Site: brandenburg
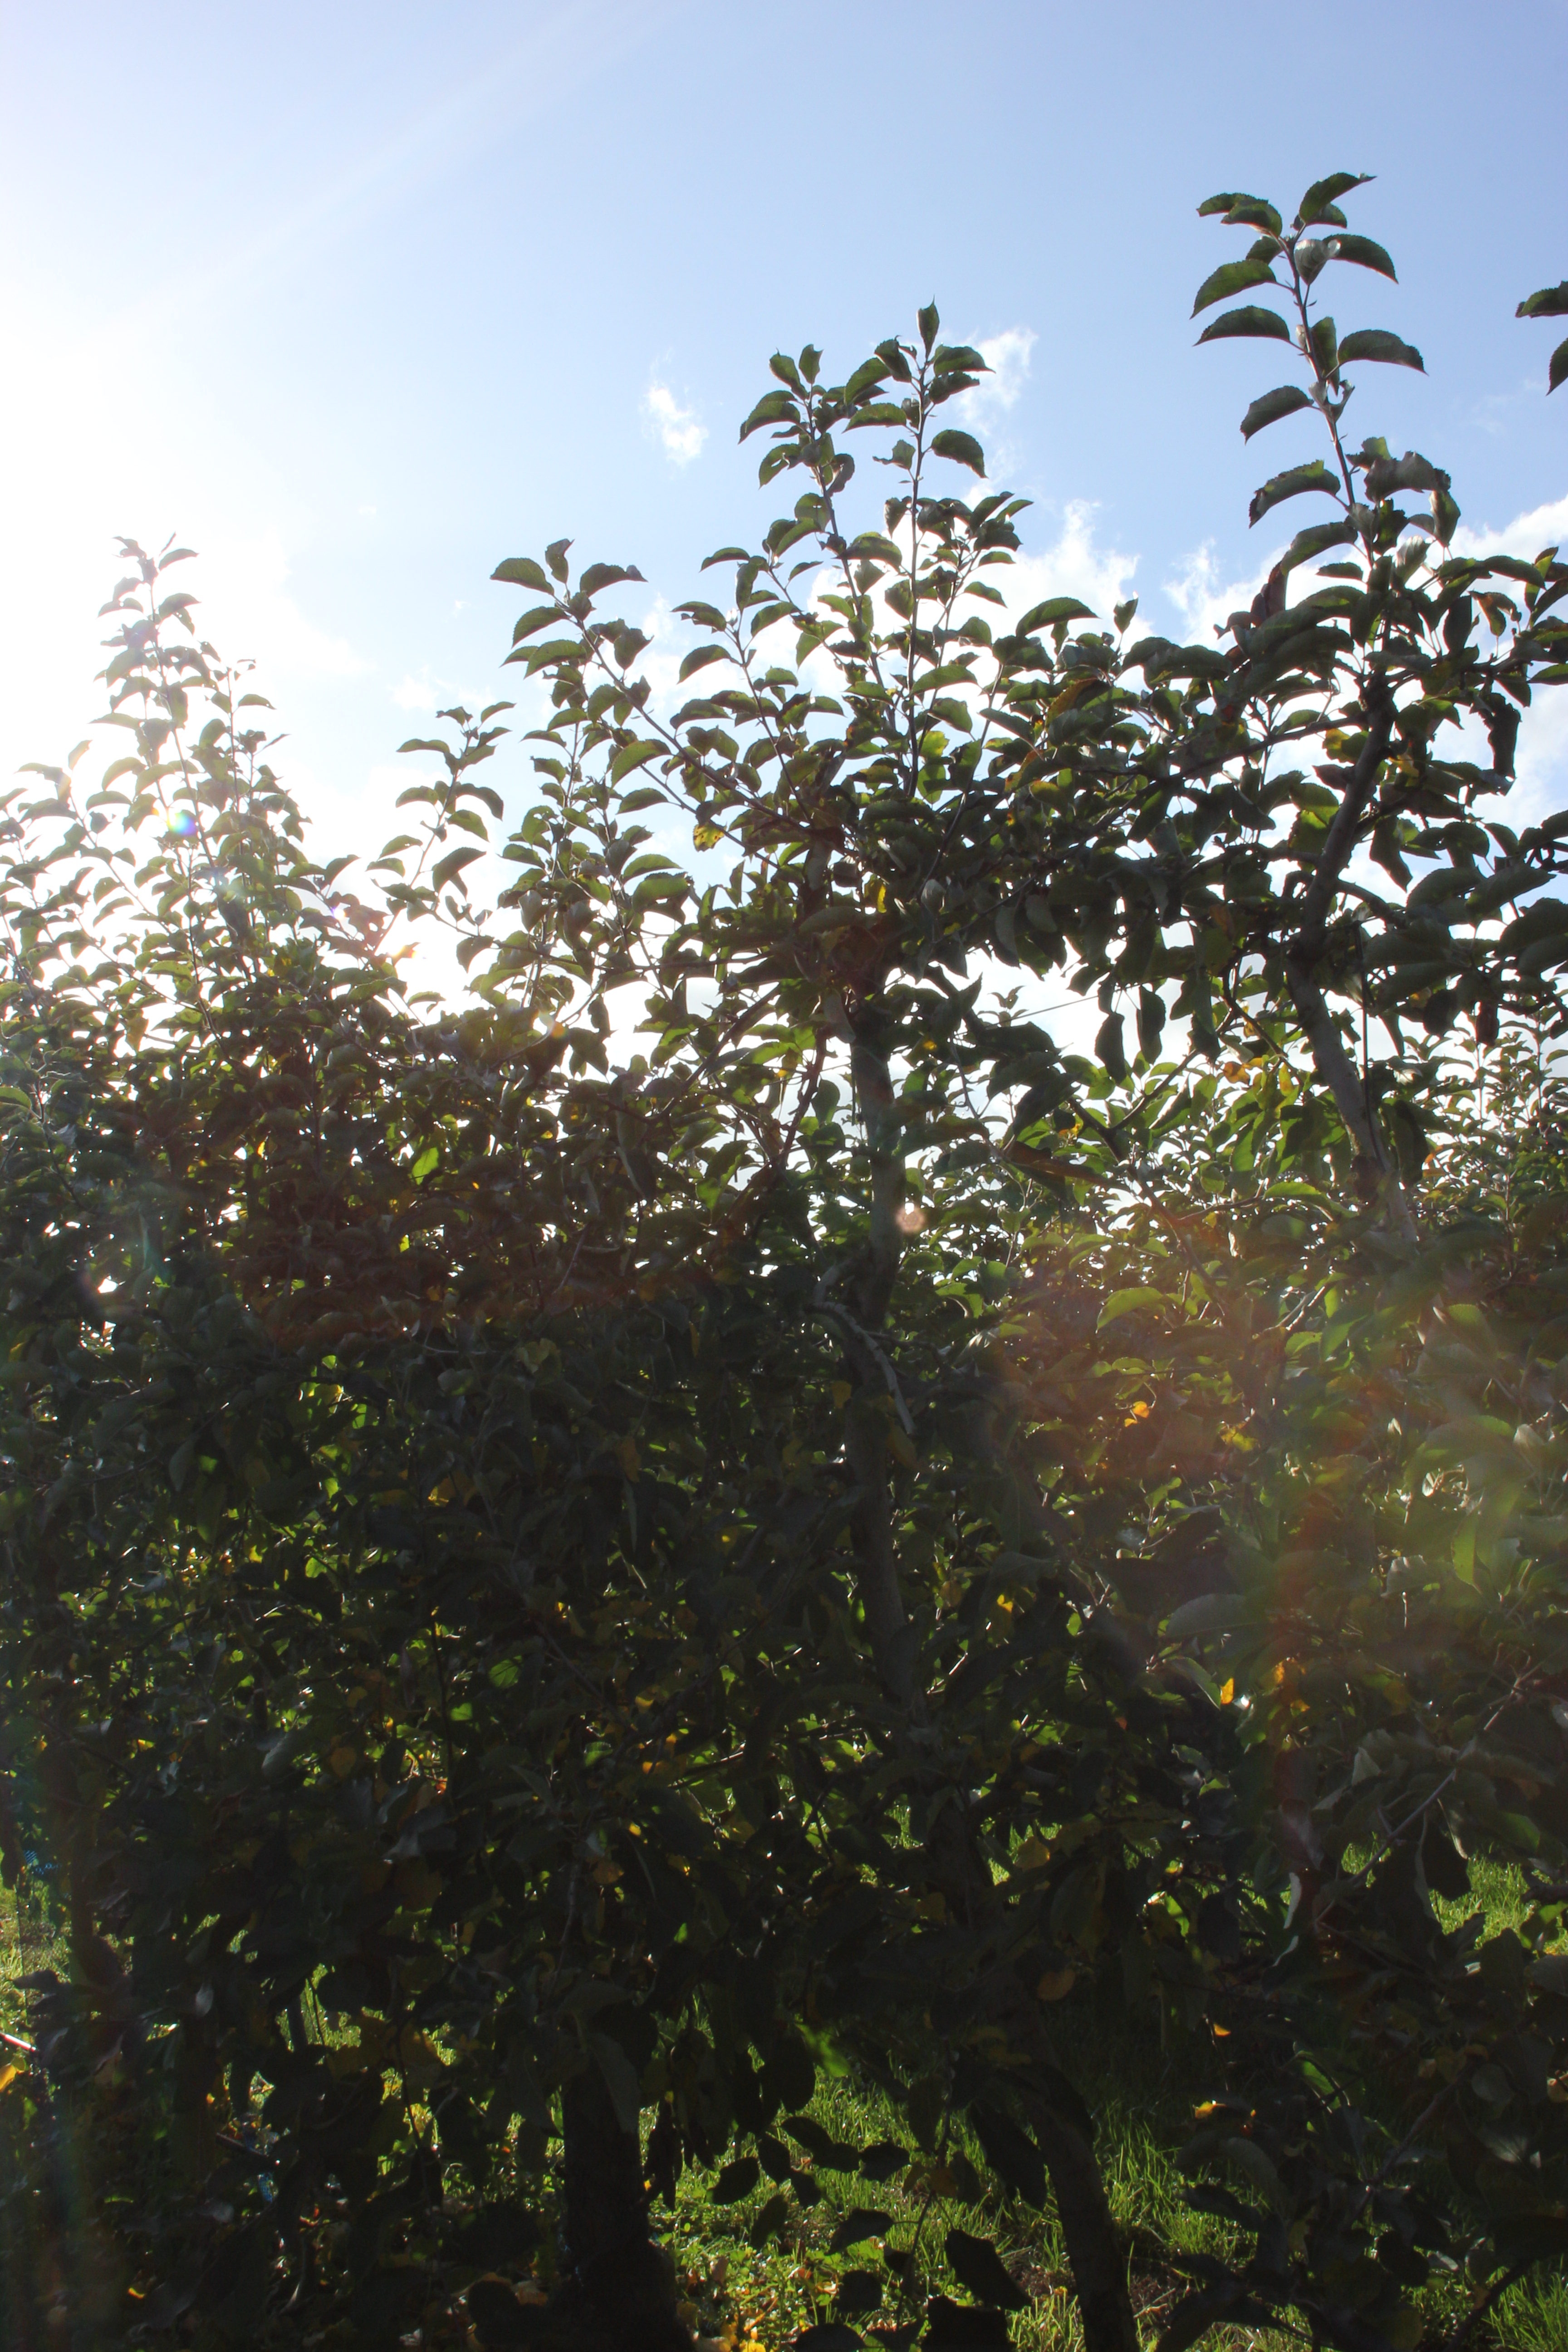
Growth stage (BBCH 91): Senescence, beginning of dormancy